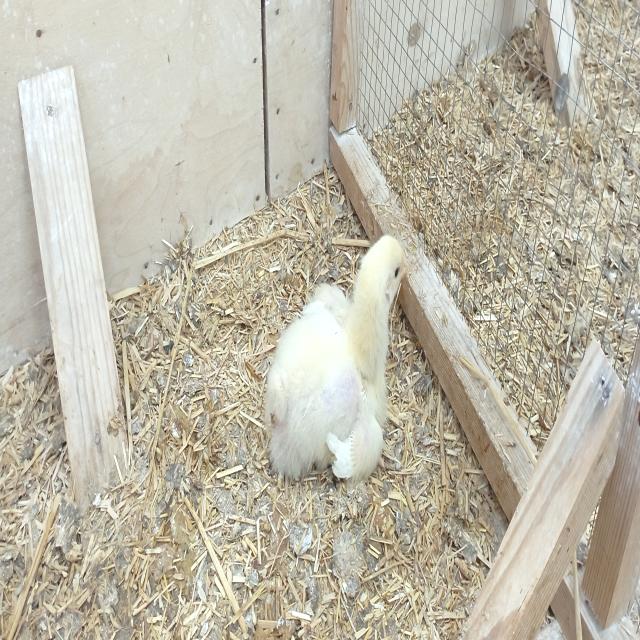
Weight: 398 g